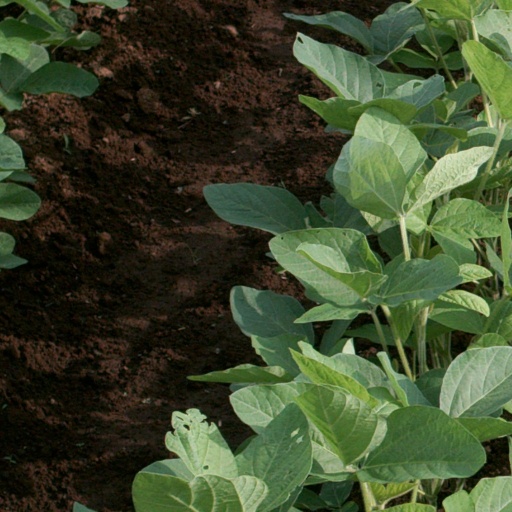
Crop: soybean